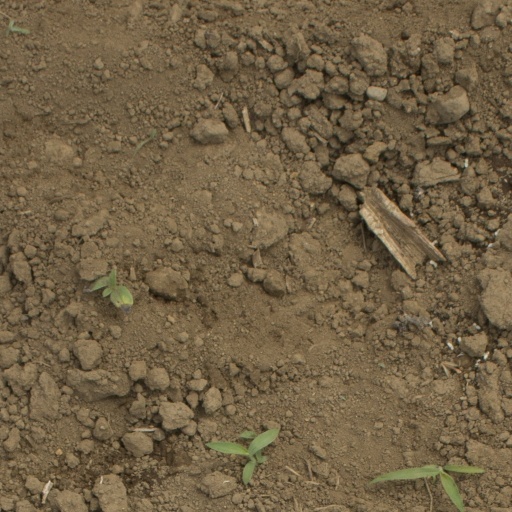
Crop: Jerusalem artichoke